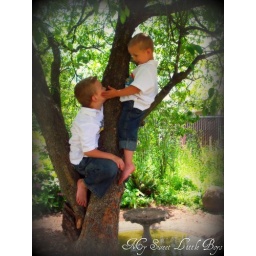
boys in tree (color)